List of Diriliş: Ertuğrul characters

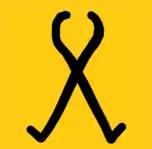
Flag of the Dodurga tribe

Banu Çiçek Hatun (Ezgi Esma Kürklu)—namesake of Banu Chichek, a character in the "Book of Dede Korkut", whose story was referenced by Bamsı Beyrek in season 3—is the wife of Doğan Alp, adoptive daughter of Korkut Bey and Duru Hatun, and the adoptive sister of Tuğtekin Bey. She falls in love with Doğan after he rescues her from being imprisoned by Gümüştekin after she is framed for poisoning Korkut Bey. Later, she becomes the personal assistant and bodyguard of Halime Sultan. She is devastated by her husband's death. She has a son named Doğan; they are not shown or mentioned after season 3.